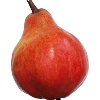
Label: red_pear